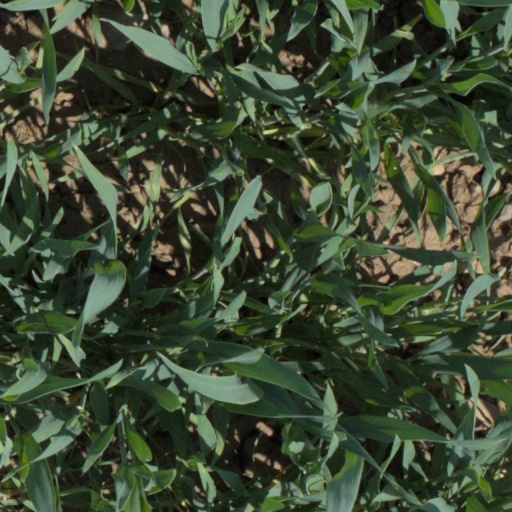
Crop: wheat